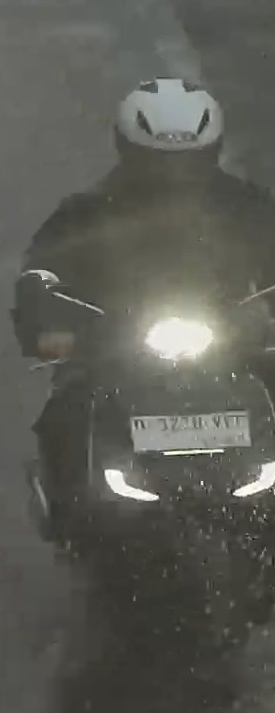
person-with-helmet: 1
person-without-helmet: 0